Babuna (mountain)

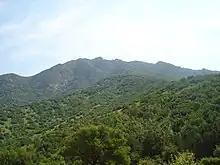
Babuna mountain, Macedonia

Babuna is a mountain in central North Macedonia, located within the Veles Municipality. It is situated by the Vardar river.